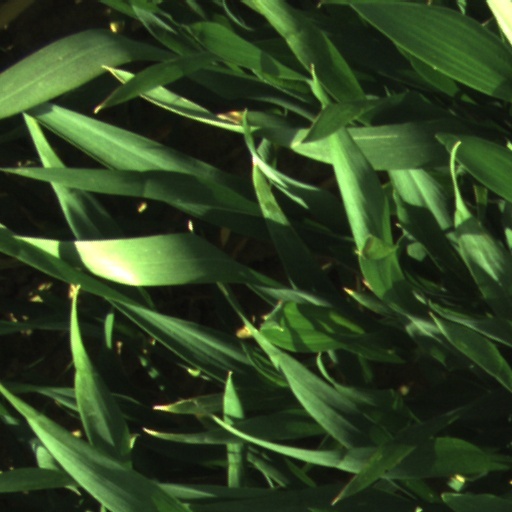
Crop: wheat